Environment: real
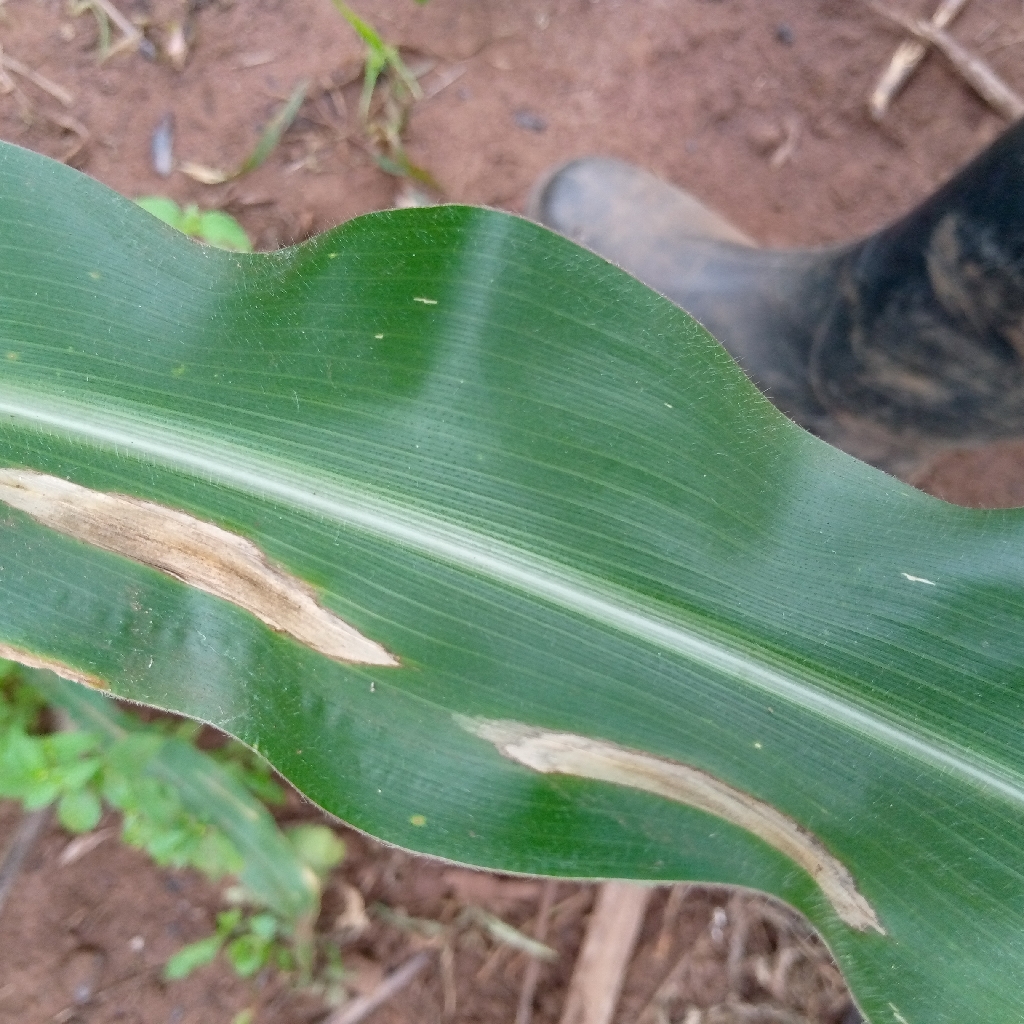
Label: northern_corn_leaf_blight